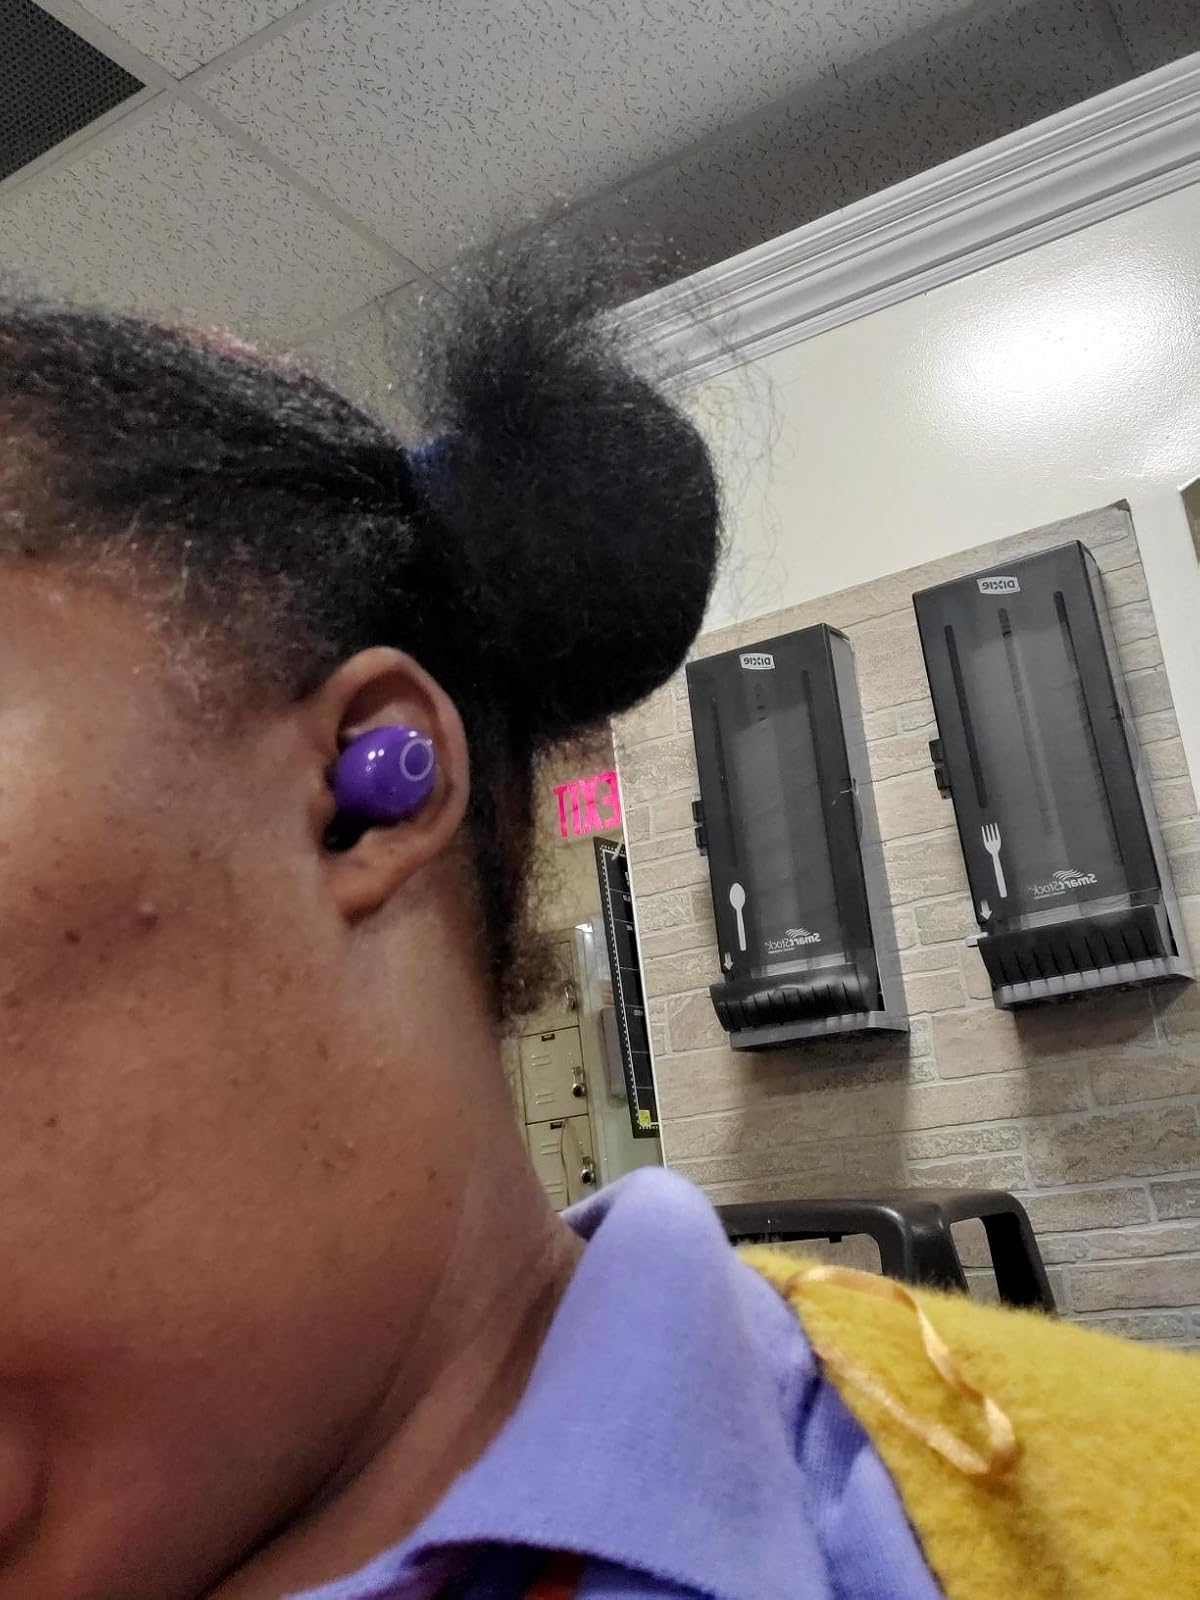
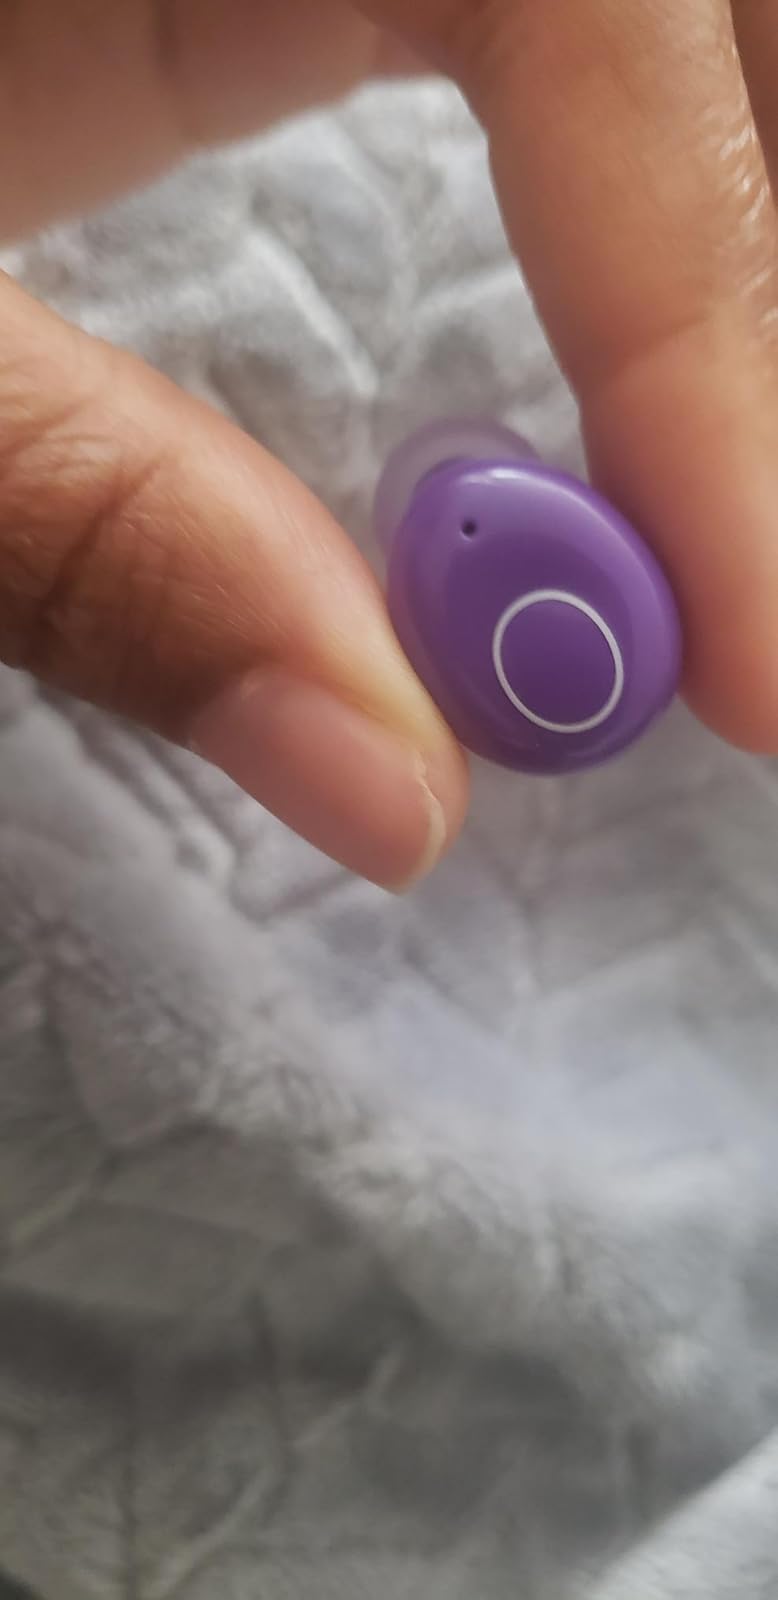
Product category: earbuds
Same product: yes